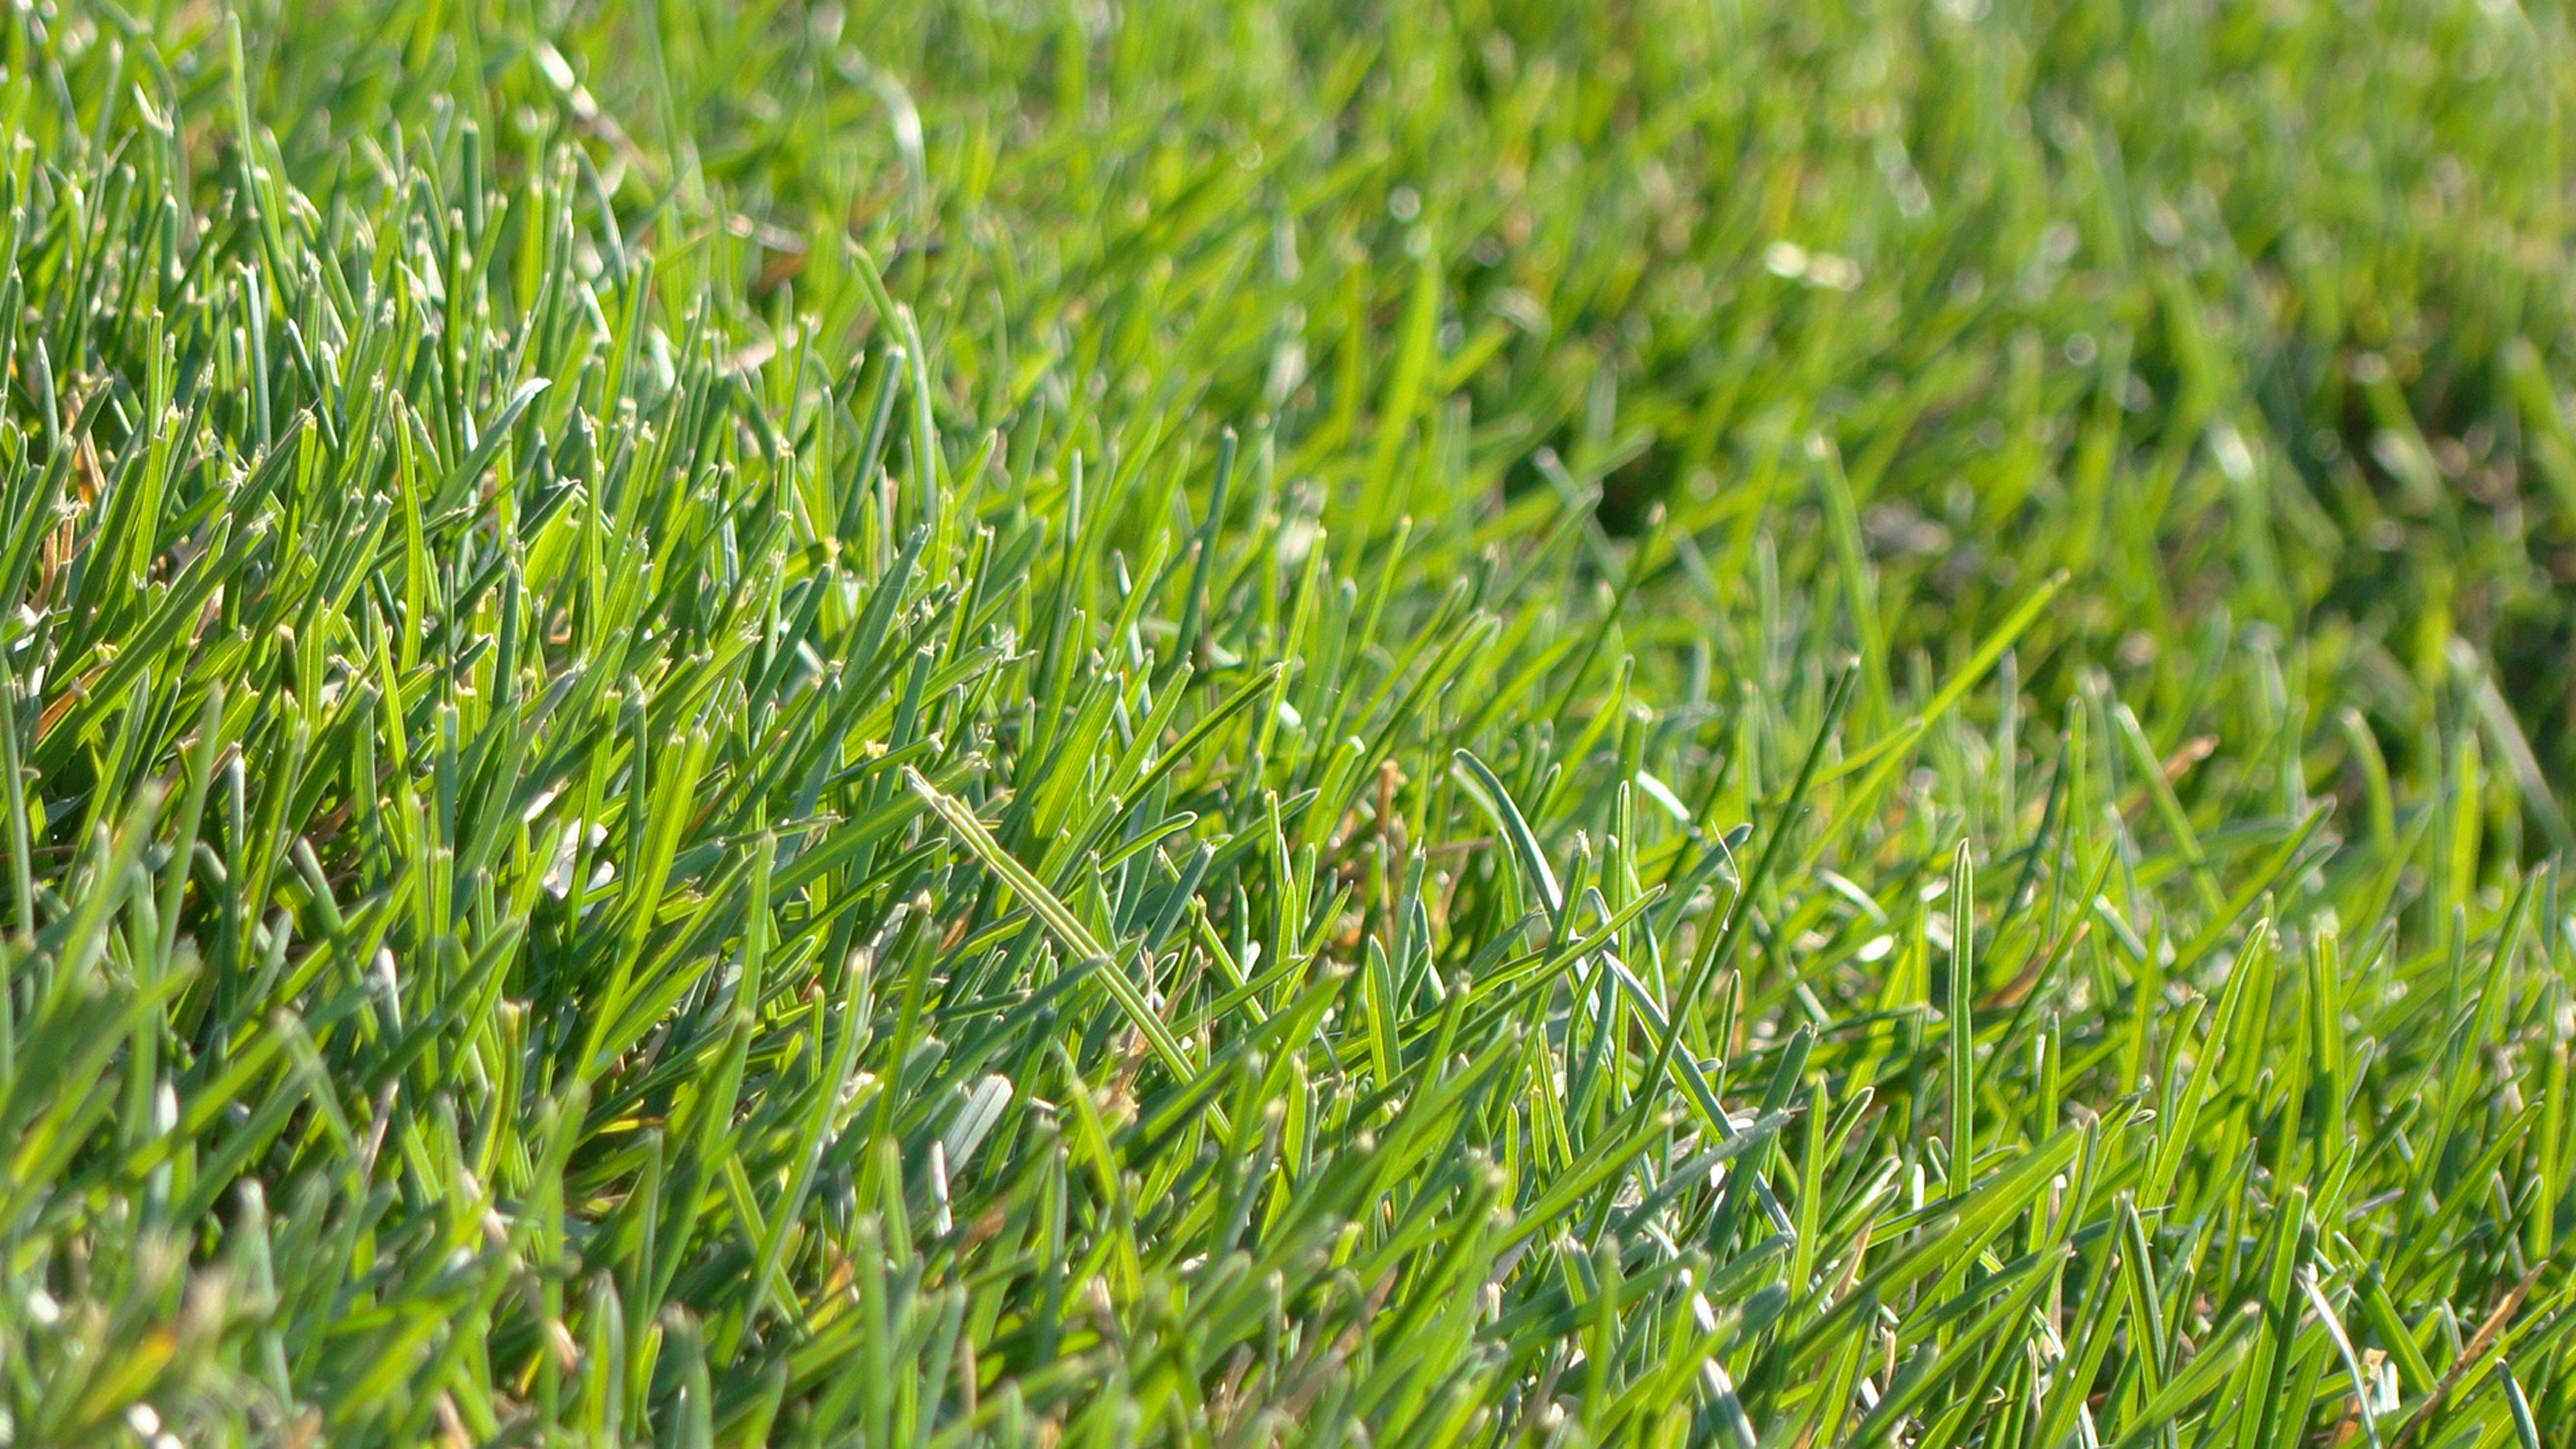
landscape, nature, grass, plant, field, lawn, meadow, prairie, leaf, flower, summer, environment, spring, green, crop, pasture, weather, soil, agriculture, season, outdoors, grassland, bright, green grass, flooring, grass family